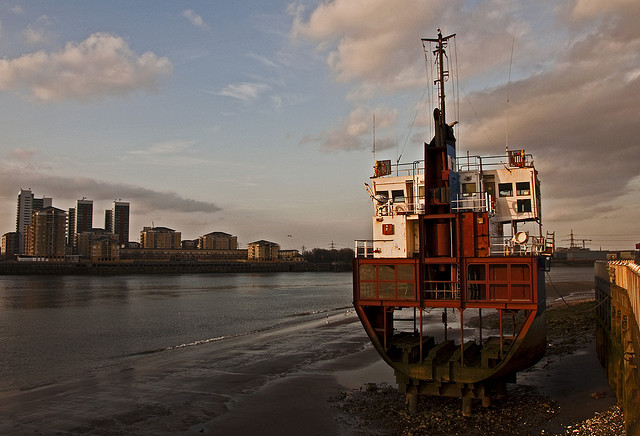
A boat traveling on the water near a harbor.

A boat that has been beached on the shore.